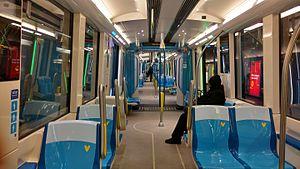
Le MPM-10 ou Azur est un matériel roulant sur pneumatiques du métro de Montréal. Destiné à remplacer le MR-63, mis en service en 1966, il est commandé en 2008 par la Société de transport de Montréal à un consortium formé de Bombardier Transport et Alstom. La première rame a commencé à rouler dans le réseau le dimanche 7 février 2016.